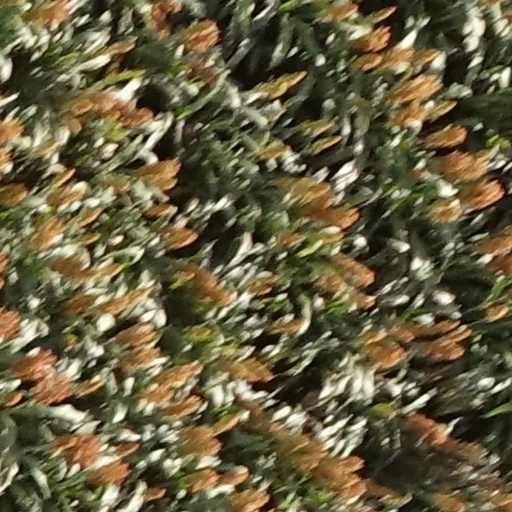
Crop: sorghum